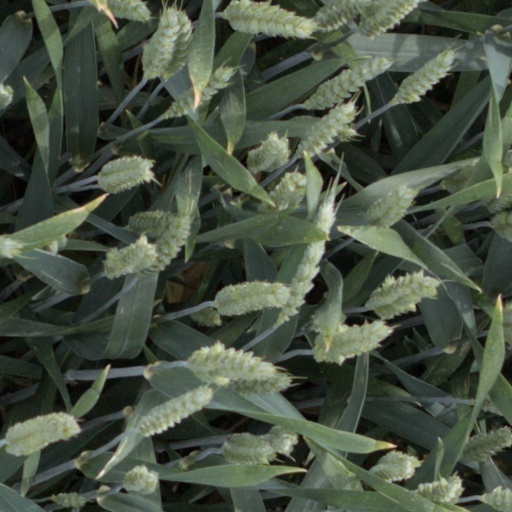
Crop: wheat